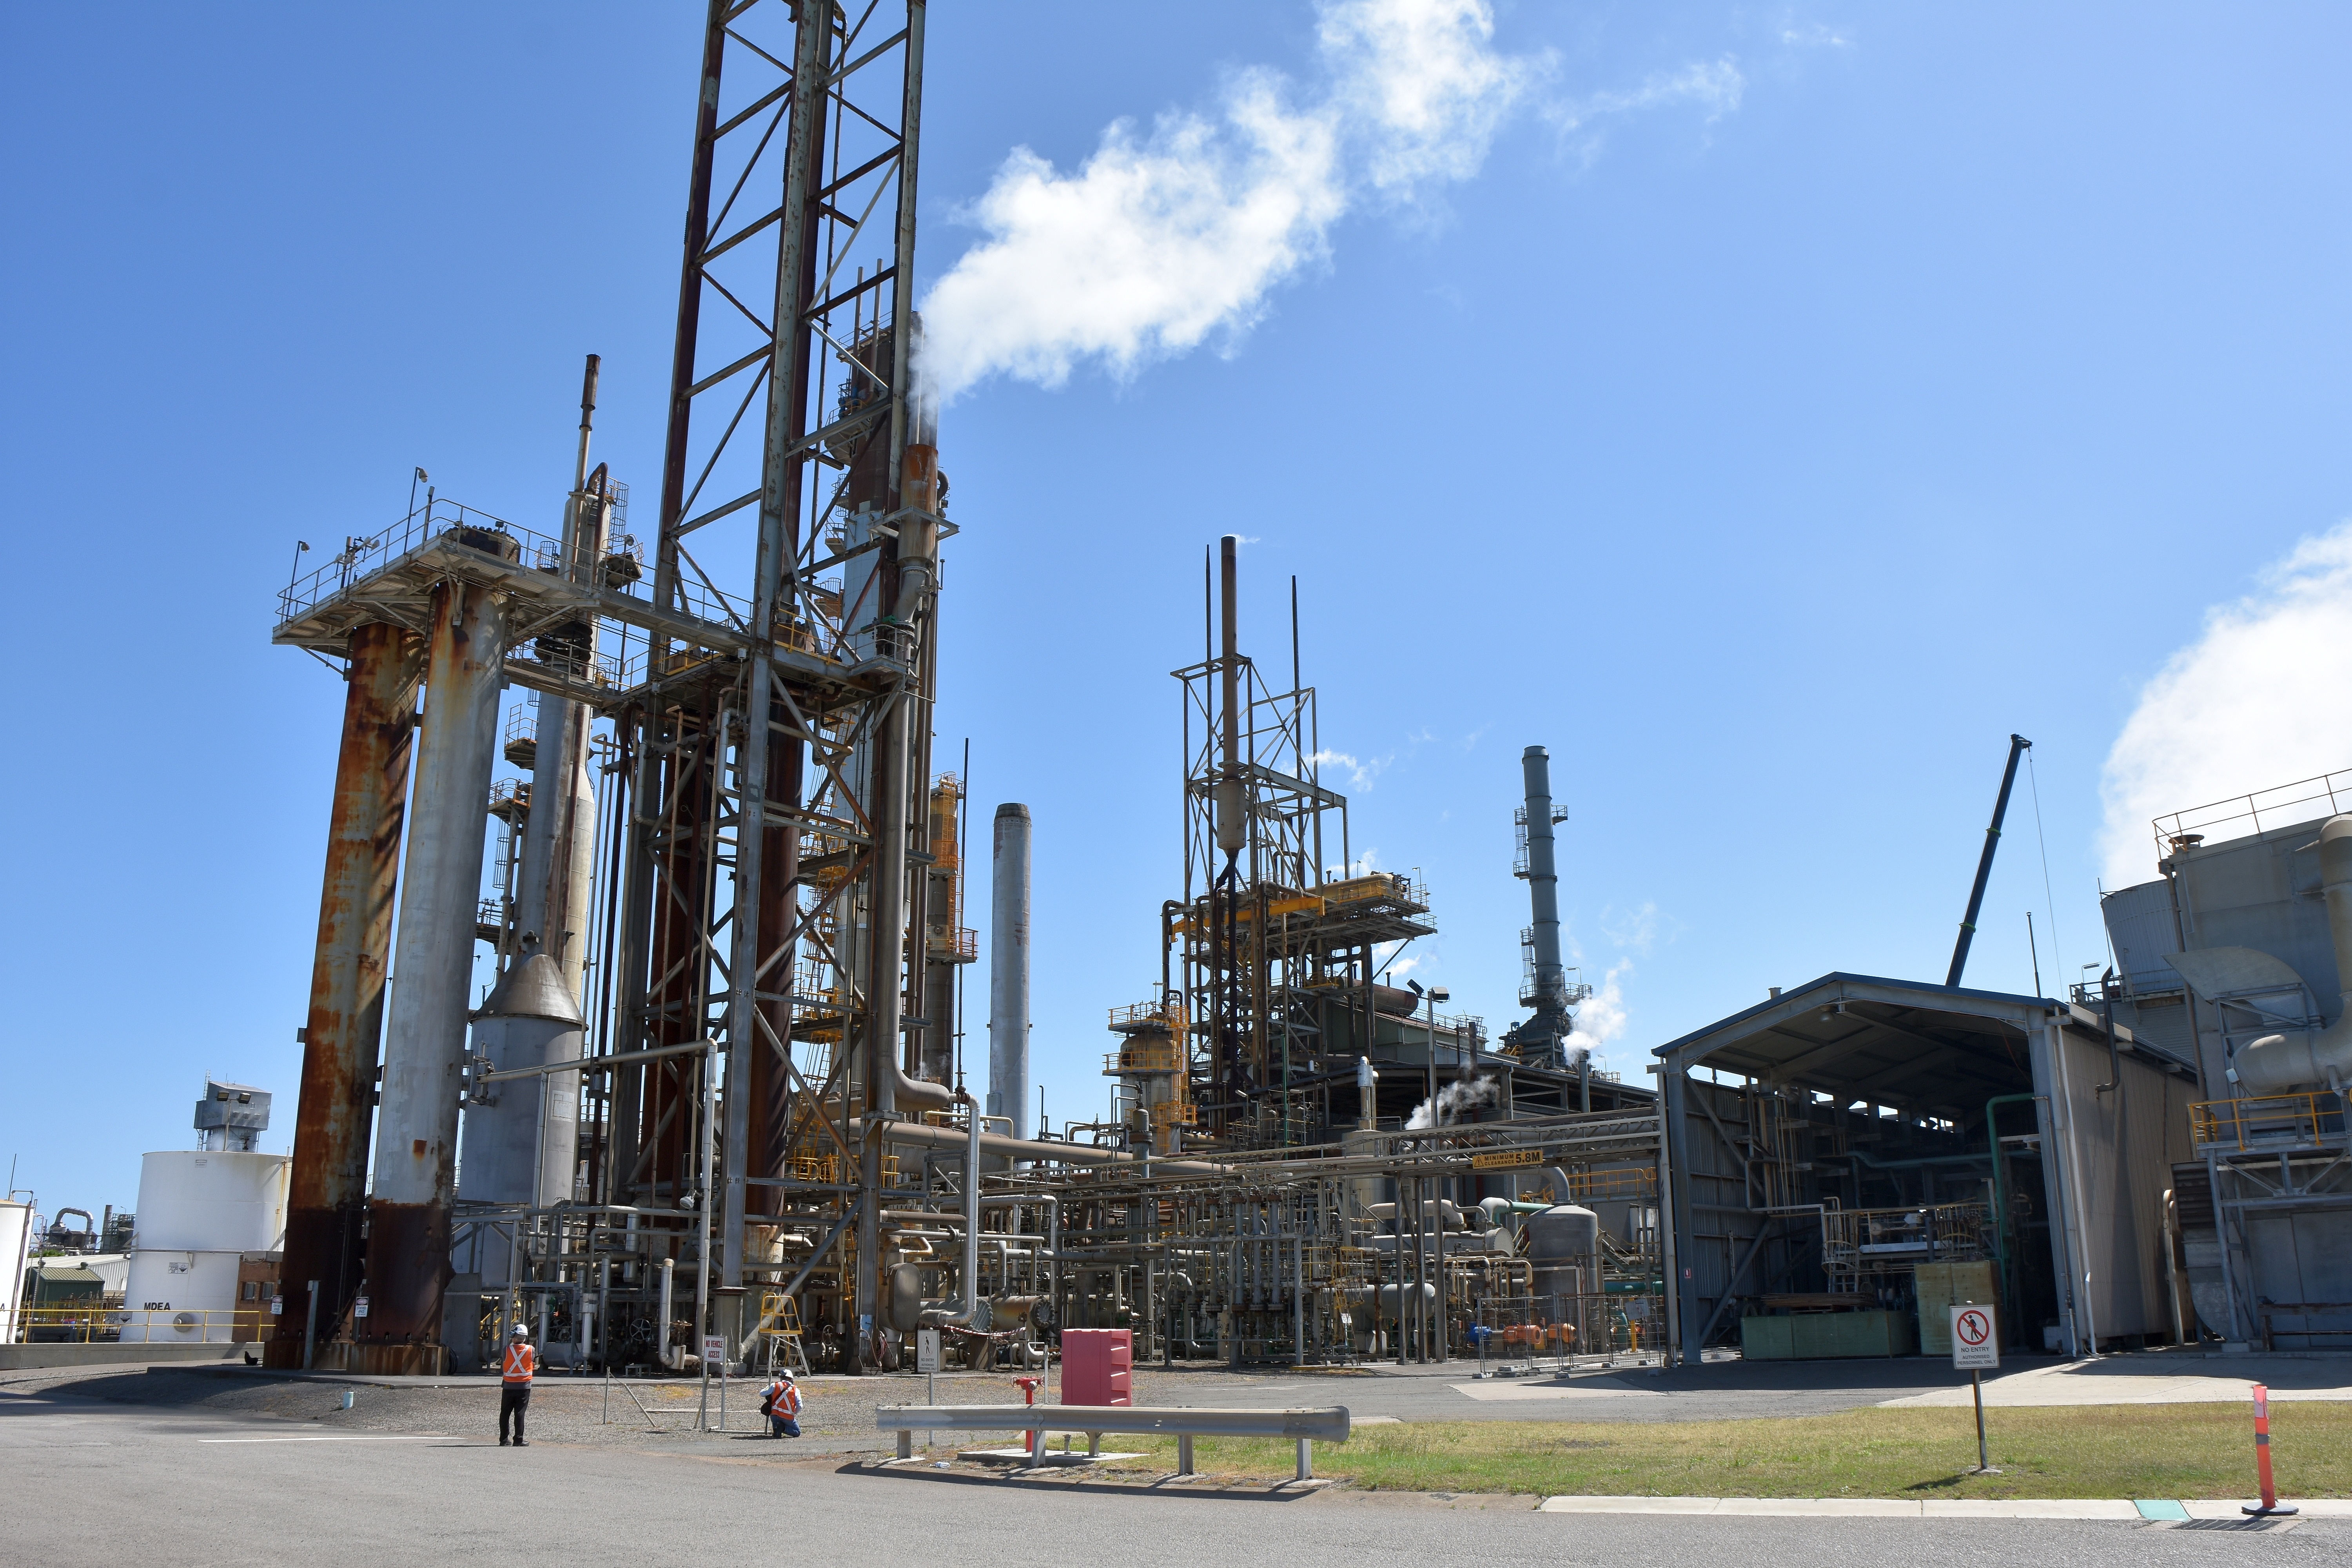
work, plant, technology, workshop, steel, transport, construction, vehicle, equipment, metal, industrial, factory, industry, business, manufacturing, engineering, safety, gas, production, manufacture, chemical, technical, construction equipment, manufacturing industry, ammonium nitrate